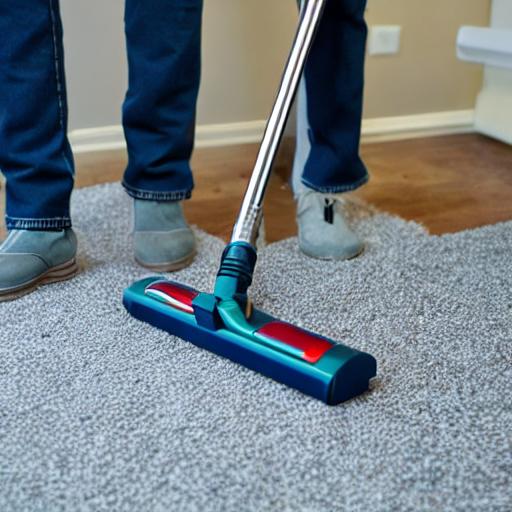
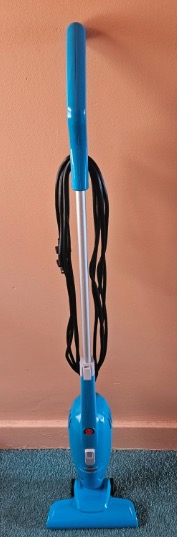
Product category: items_vacuum
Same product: no